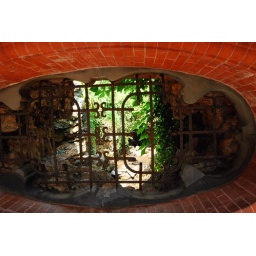
a window in the water grotto